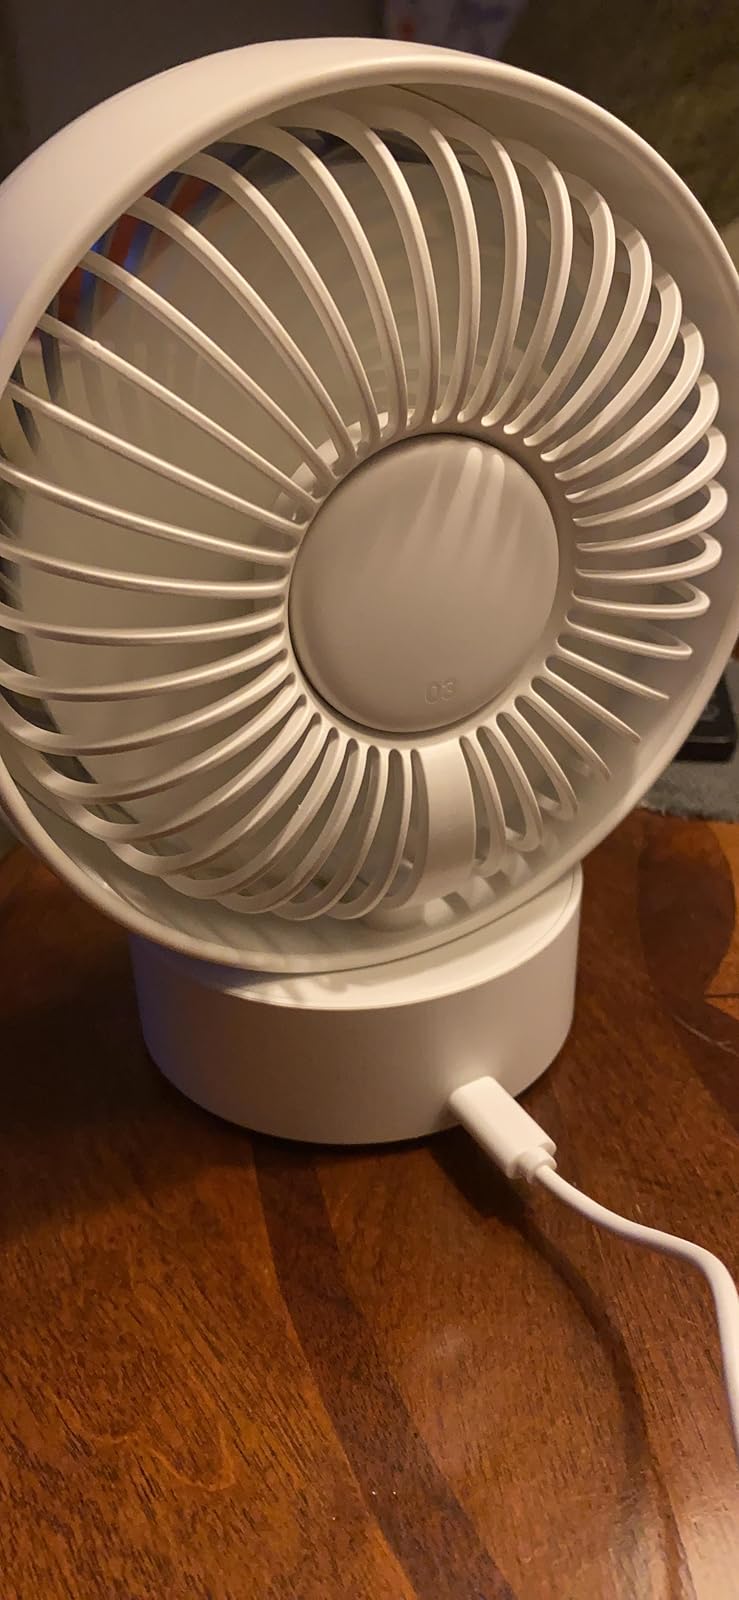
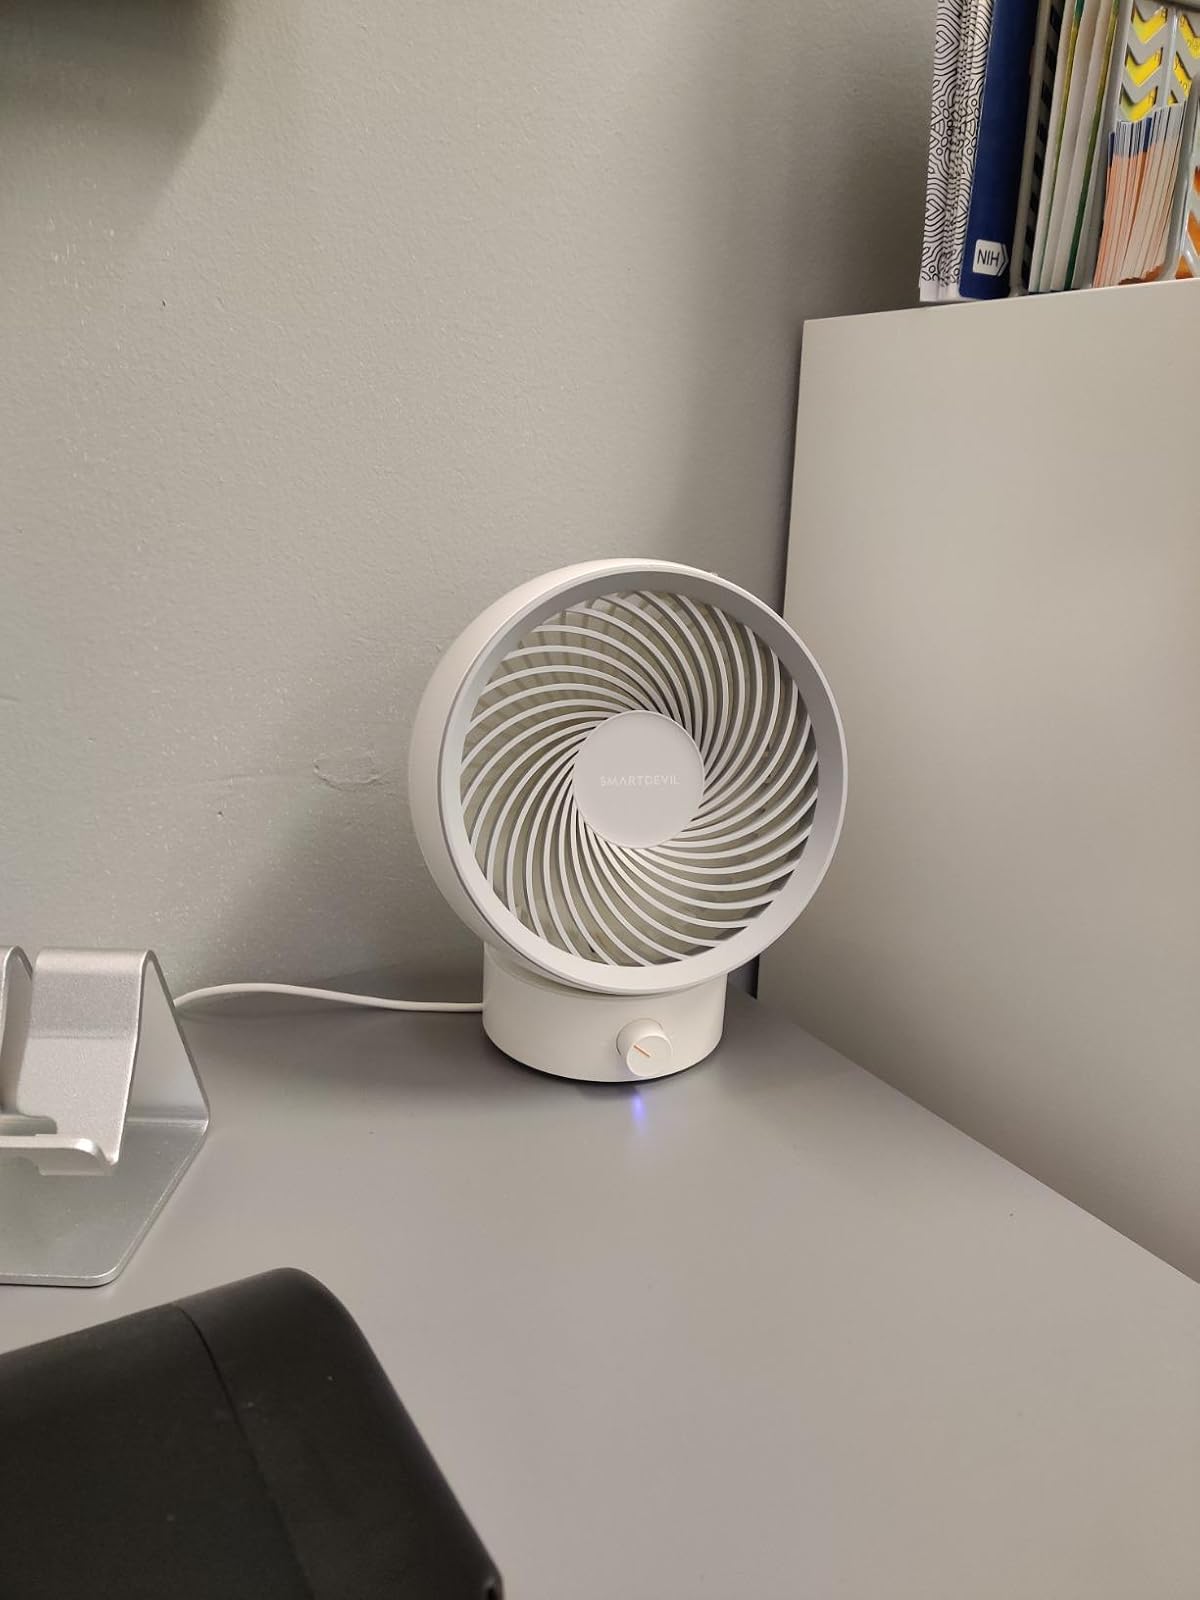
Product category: fan
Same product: yes